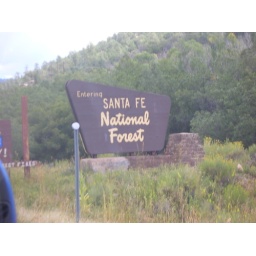
We took highway 126 from Cuba, NM, over the mountains to the west side of Bandalier National Monument.